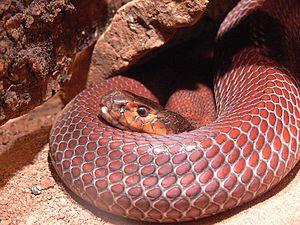
Le Waterberg est un massif situé au nord-est de l'Afrique du Sud dans la province du Limpopo. Depuis 2001, le Waterberg comprend une réserve de biosphère au sens de l'UNESCO, de 6 540 km². Son altitude moyenne est de 600 m ; quelques sommets dépassent 1 400 m. Cette vaste formation rocheuse a été façonnée par des centaines de millions d'années d'érosion fluviale qui ont créé divers reliefs escarpés ou en forme de buttes. L'écosystème est celui d'une forêt caduque sèche. Le Waterberg a livré des traces archéologiques datant de l'âge de pierre et, à proximité, ont été faites des découvertes relatives aux premiers instants de l'histoire de l'évolution humaine.
L'expression Cobra cracheur est le nom vernaculaire donné à certains serpents de la famille des Elapidae appartenant au genre Naja ou Hemachatus qui projettent leur venin à distance pour se défendre en aveuglant leur agresseur en vue de pouvoir prendre la fuite.